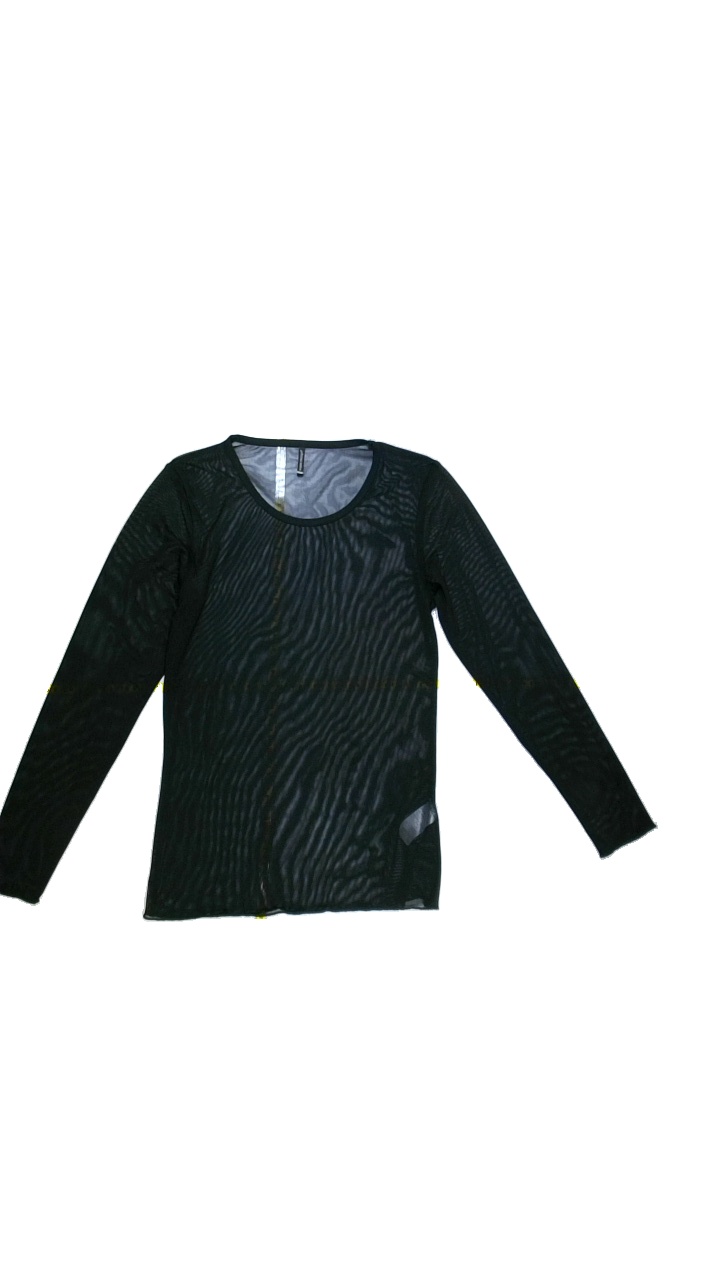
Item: Shirt (Ladies)
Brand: Cappuchini
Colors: Black
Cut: Regular, C-collar
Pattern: Plain
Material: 95%polyester 5%elastane
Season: All
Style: No trend
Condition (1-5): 5
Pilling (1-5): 4
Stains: No
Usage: Reuse
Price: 50-100